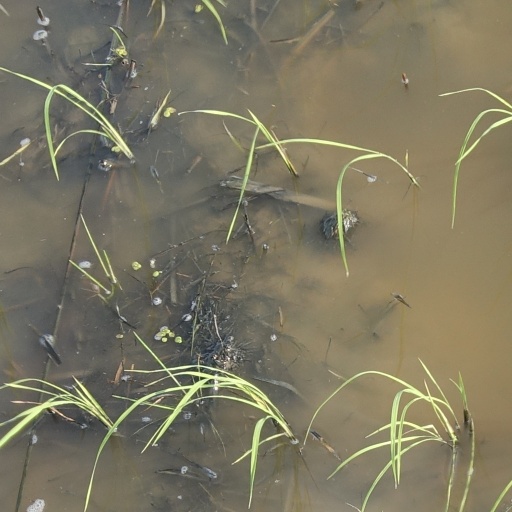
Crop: rice